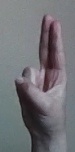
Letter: taa